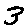
Label: 3